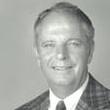
Age: 59